Kerch Polytechnic College massacre

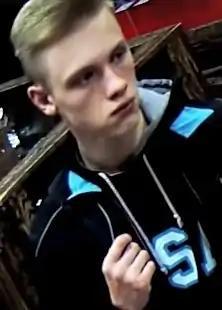
Roslyakov in the "Sokol" gun store, four days before the attack

The attack was perpetrated by a fourth-year student of the college, Vladislav Igorevich Roslyakov (2 May 2000 – 17 October 2018). He was 18 years old at the time of the massacre.